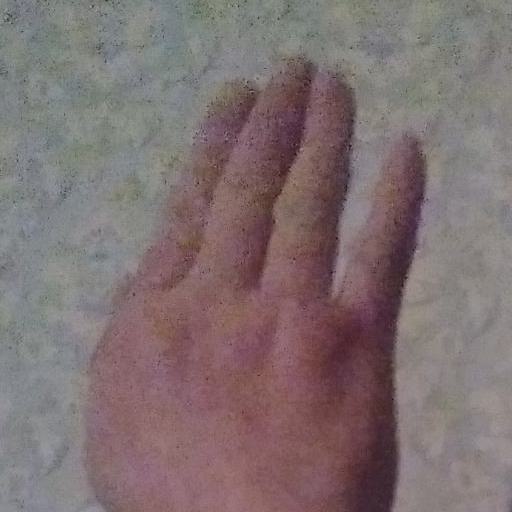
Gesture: stop_inverted